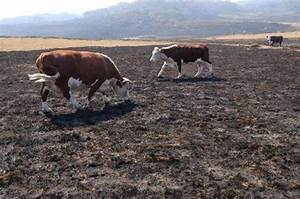
Label: mucca